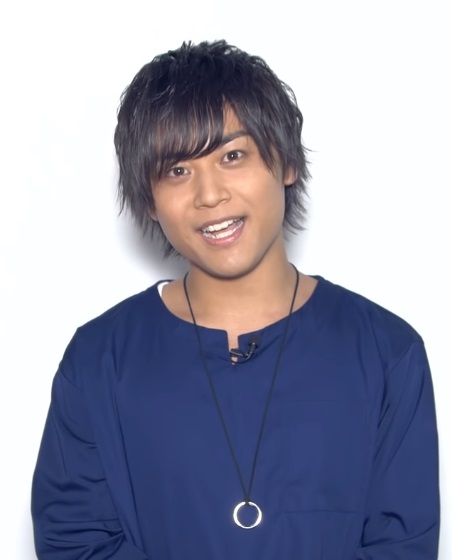
เคซูเกะ โคโมโตะ

| image = Kesuke Komoto 20180822.jpg
| name = เคซูเกะ โคโมโตะ
| native_name = 河本 啓佑
| native_name_lang = ja
| birth_place = จังหวัดโอกายามะ ประเทศญี่ปุ่น
| occupation = นักพากย์ในประเทศญี่ปุ่น|นักพากย์
| organization = โปรดักชันเอซ
เคซูเกะ โคโมโตะ (河本 啓佑こうもと けいすけ, 18 พฤศจิกายน 1986 - ) เป็นนักพากย์ในประเทศญี่ปุ่น|นักพากย์ผู้ชาย|ชายชาวญี่ปุ่น เกิดที่เมืองสึยามะ จังหวัดโอกายามะ 兄（マリッジスターこうもと）のTwitter 2017年4月25日 สังกัดโปรดักชันเอซ
== ผลงานพากย์ ==
* "ดันบอลเซ็นกิ หุ่นจิ๋วประจัญบาน" (โอตาเรด)
* "จอมมารสุดซ่าส์กับผู้กล้าร้านสะดวกซื้อ" (ราอุล เชเซอร์)
* "โตเกียว ESP" (อาซึมะ เคียวตาโร)
* "ISUCA" (อาซาโนะ ชินอิจิโร)
* "เมื่อสาววายกลายเป็นสาวฮอต" (นานาชิมะ โนโซมุ)
* "หลานจอมปราชญ์" (ยูลิอุส ฟอน ลิทเทินไฮม์)
* "ถ้าน่ารักซะอย่าง จะลามกบ้างก็ได้ใช่มั้ยคะ" (อากิยามะ โชมะ)
* "สึกิโนะ ทาเลนท์ โปรดัคชั่น" (นาซึมิ รุกะ)
== อ้างอิง ==
หมวดหมู่:บุคคลที่ยังมีชีวิตอยู่
หมวดหมู่:บุคคลที่เกิดในปี พ.ศ. 2529
หมวดหมู่:บุคคลจากจังหวัดโอกายามะ
หมวดหมู่:นักพากย์ชายชาวญี่ปุ่น